2012–2013 escalation of the Syrian civil war

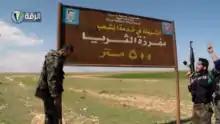
Fighters of the al-Tawhid Brigade deface an image of President Bashar al-Assad on the road between Hama and Raqqa on 27 March 2013.

On 26 March 2013, near the Syrian town of al-Qusayr, rebel commander Khaled al Hamad, who commanded the Al Farooq al-Mustakilla Brigade and is also known by his nom de guerre Abu Sakkar, ate the heart and liver of a dead soldier and said "I swear to God, you soldiers of Bashar, you dogs, we will eat from your hearts and livers! O heroes of Bab Amr, you slaughter the Alawites and take out their hearts to eat them!" in an apparent attempt to increase sectarianism. Video of the event emerged two months later and resulted in considerable outrage, especially from Human Rights Watch which classified the incident as a war crime. According to the BBC, it was one of the most gruesome videos to emerge from the conflict to-date. On 29 March, rebels captured the town of Da'el after fierce fighting. The town is located in Daraa Governorate, along the highway connecting Damascus to Jordan. On 3 April, rebels captured a military base near the city of Daraa.